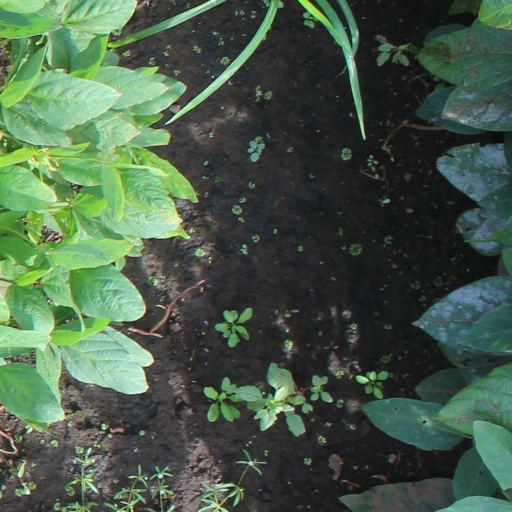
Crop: soybean